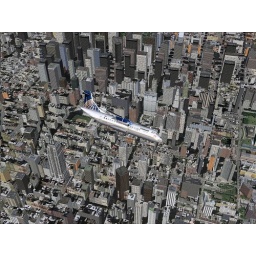
Continental ATR42-400 flying over downtown New York. Manulife building visible off the left wing